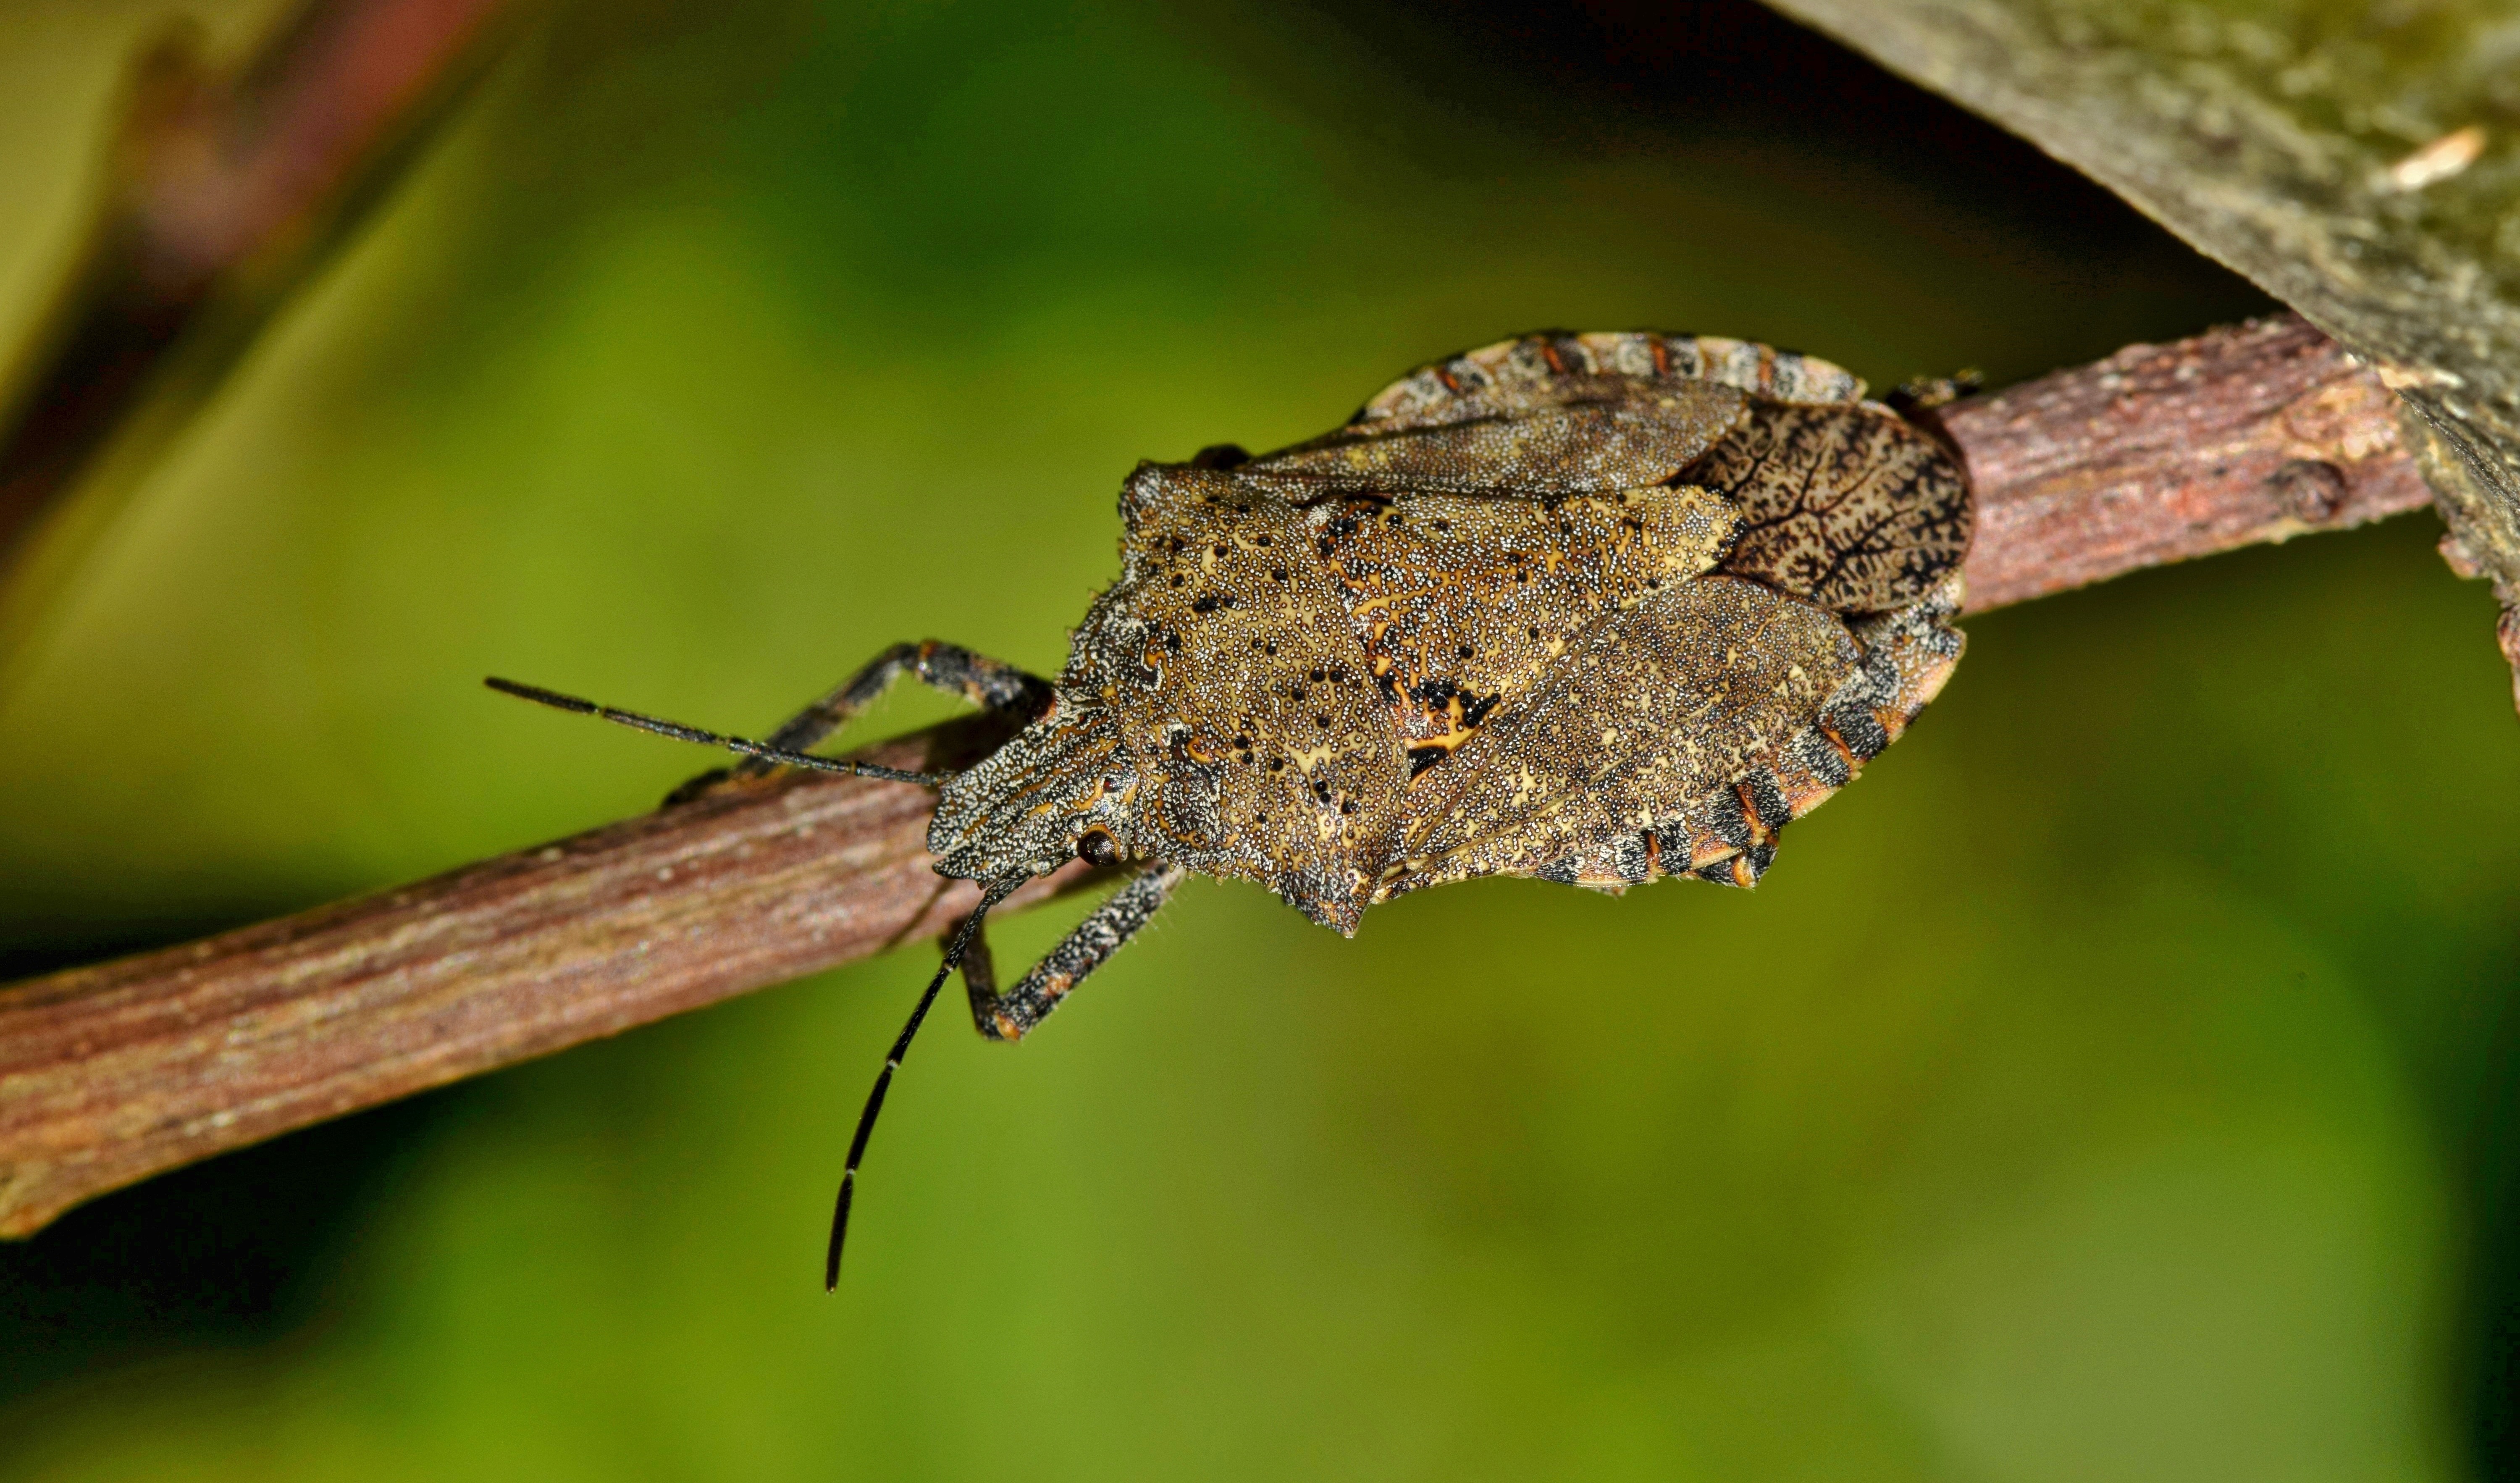
nature, branch, photography, leaf, wildlife, green, insect, macro, biology, bug, fauna, invertebrate, twig, close up, entomology, creature, smelly, antennae, macro photography, arthropod, flying insect, insectoid, stink bug, rough stink bug, stinky, stink, brown bug, brochymena sulcata, plant stem